José Val del Omar

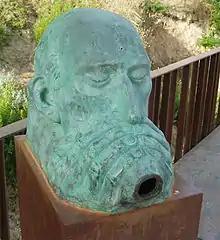
Sculpture dedicated to Val del Omar in Loja, Granada.

José Val del Omar (October 27, 1904 in Granada – August 4, 1982 in Madrid) was a Spanish photographer, film director and inventor.